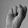
ASL letter: S